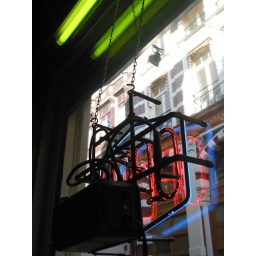
Neon sign in window of coffee shop Amsterdam